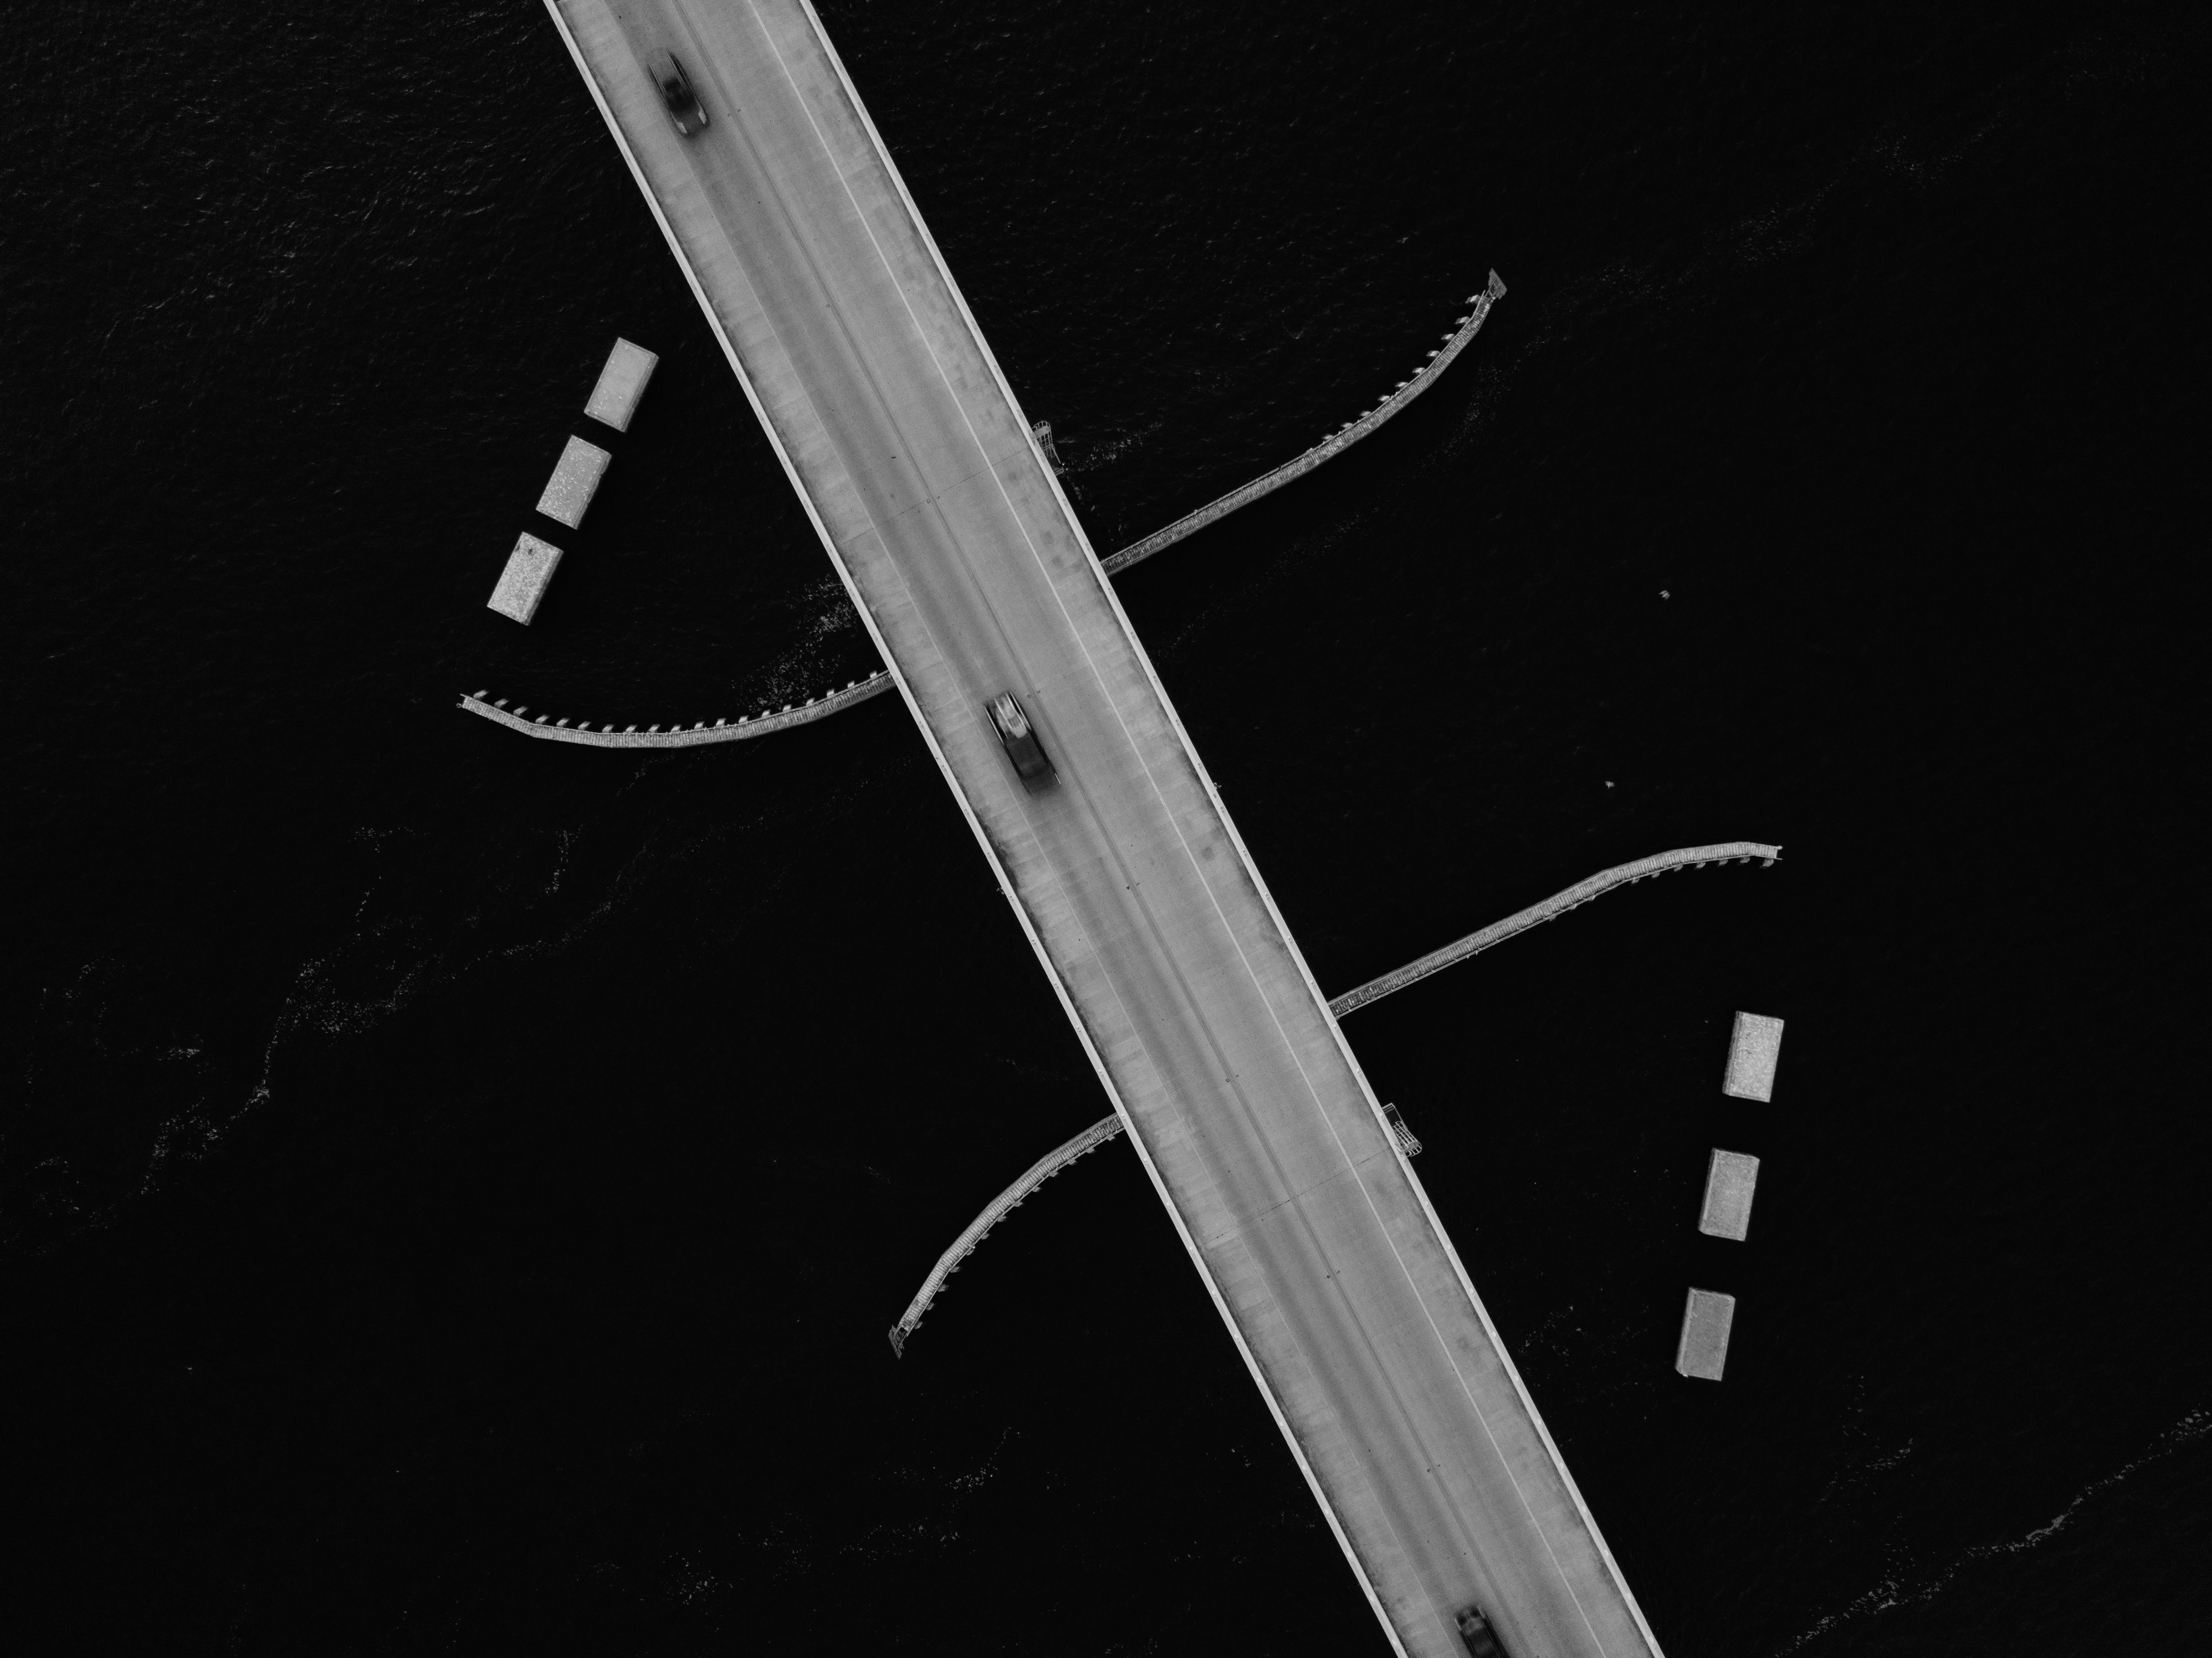
aerial shot, black and white, cars, design, drone shot, high angle shot, highway, outdoors, road, sea, transportation system, travel, vehicles, water